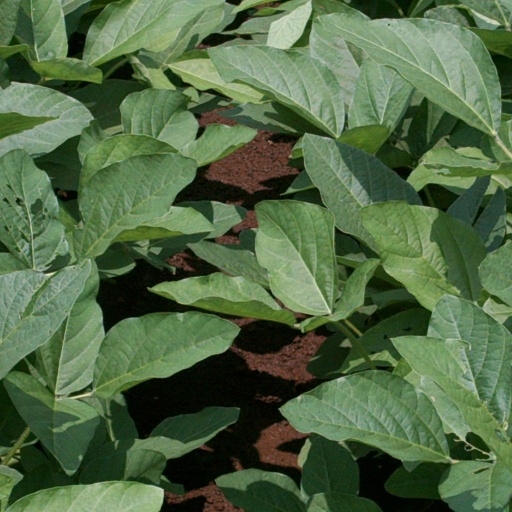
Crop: soybean